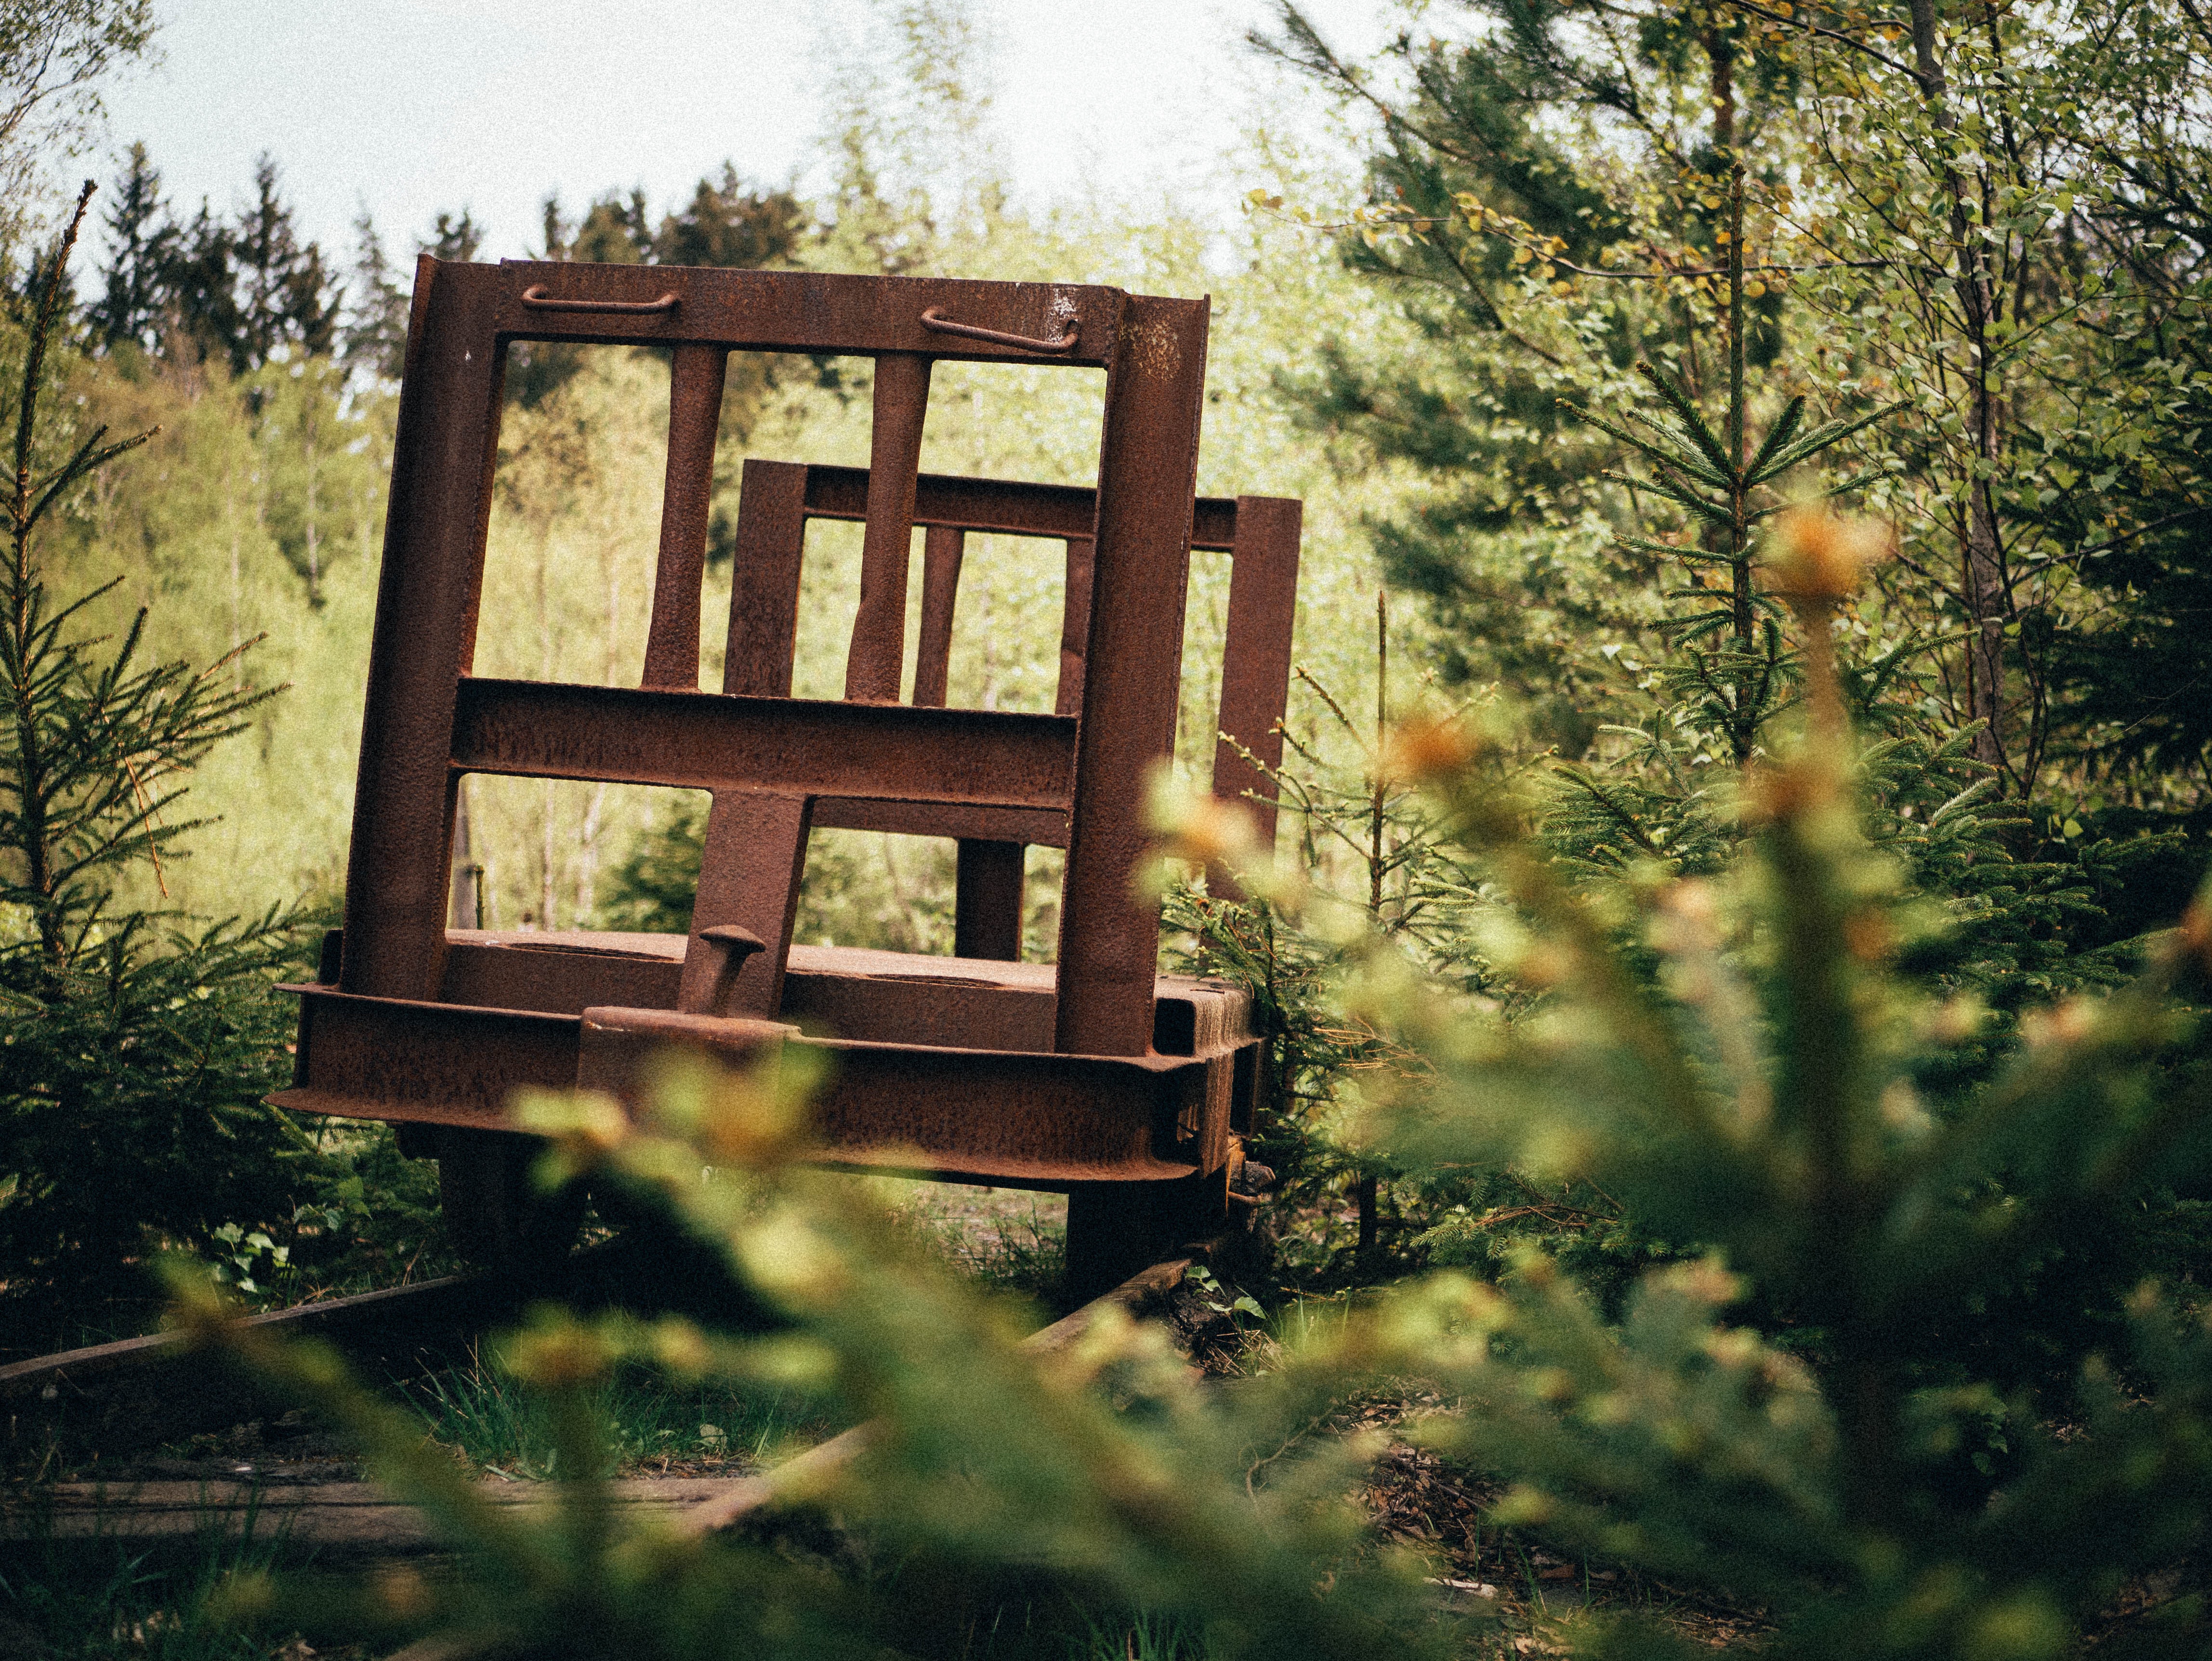
tree, forest, woody plant, branch, plant, wood, tree house, grass, house, sunlight, architecture, rural area, window, jungle